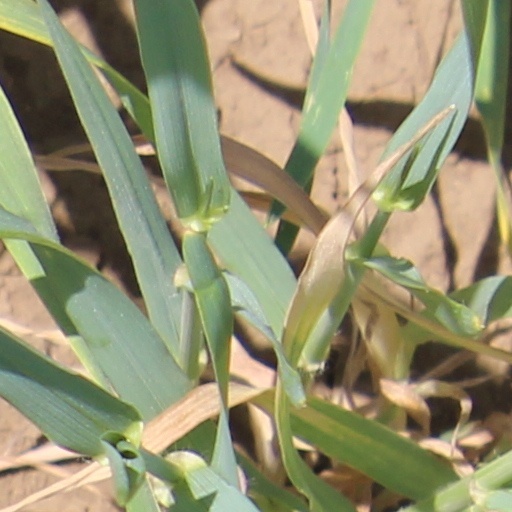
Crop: wheat